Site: brandenburg
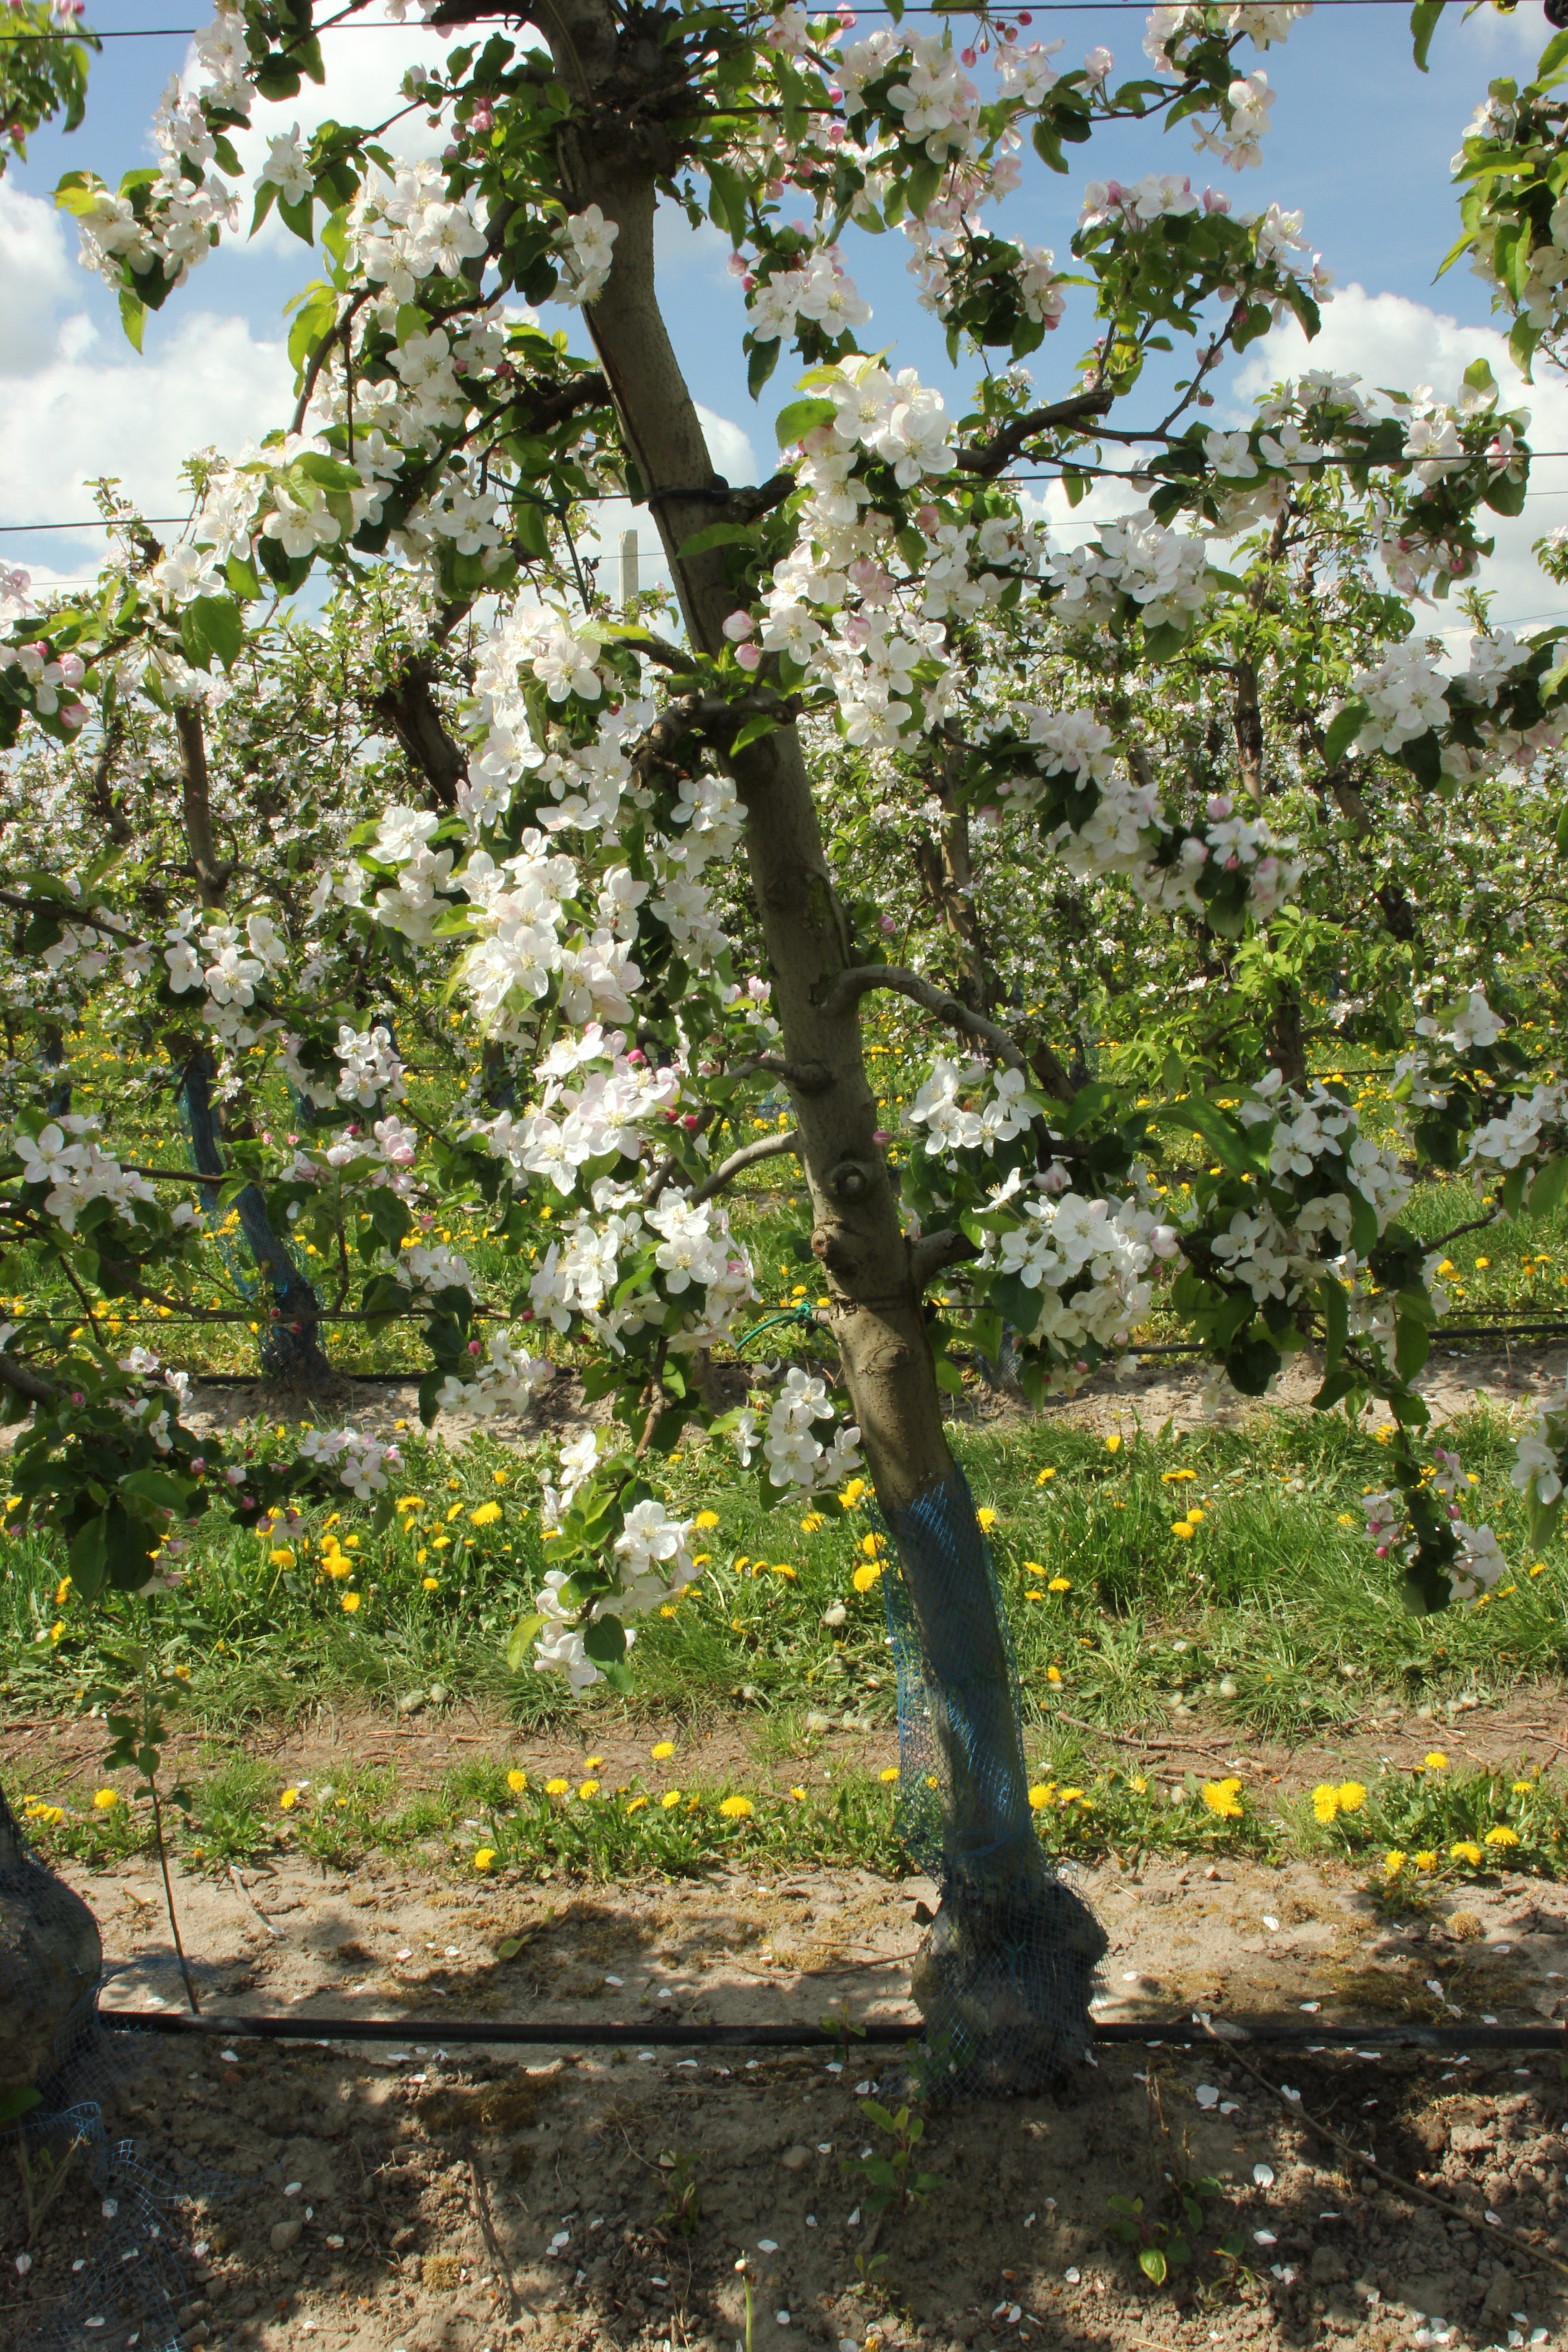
Growth stage (BBCH 65): Flowering